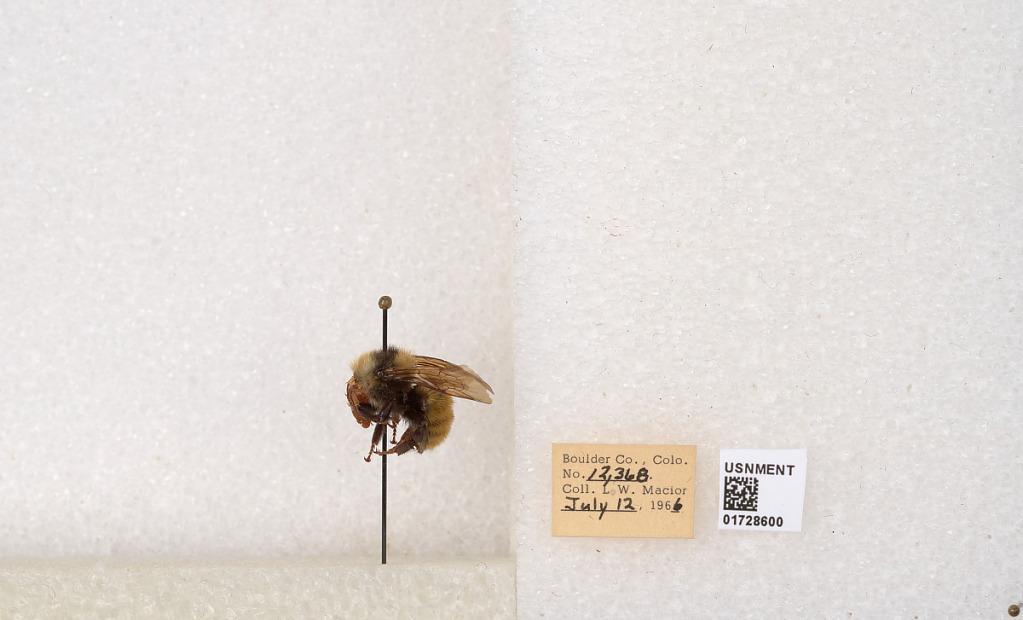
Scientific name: Bombus appositus Cresson
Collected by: L. Macior
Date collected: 1966-7-12
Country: United States
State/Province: Colorado
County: Boulder
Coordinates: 40.0925, -105.358